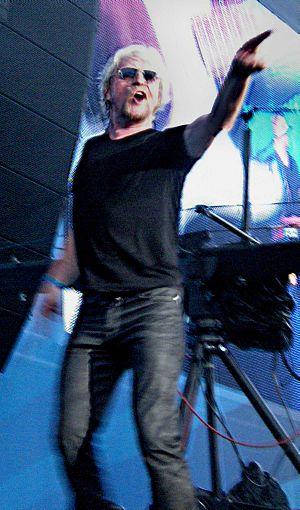
Reinhold Bilgeri est un chanteur et auteur-compositeur autrichien.